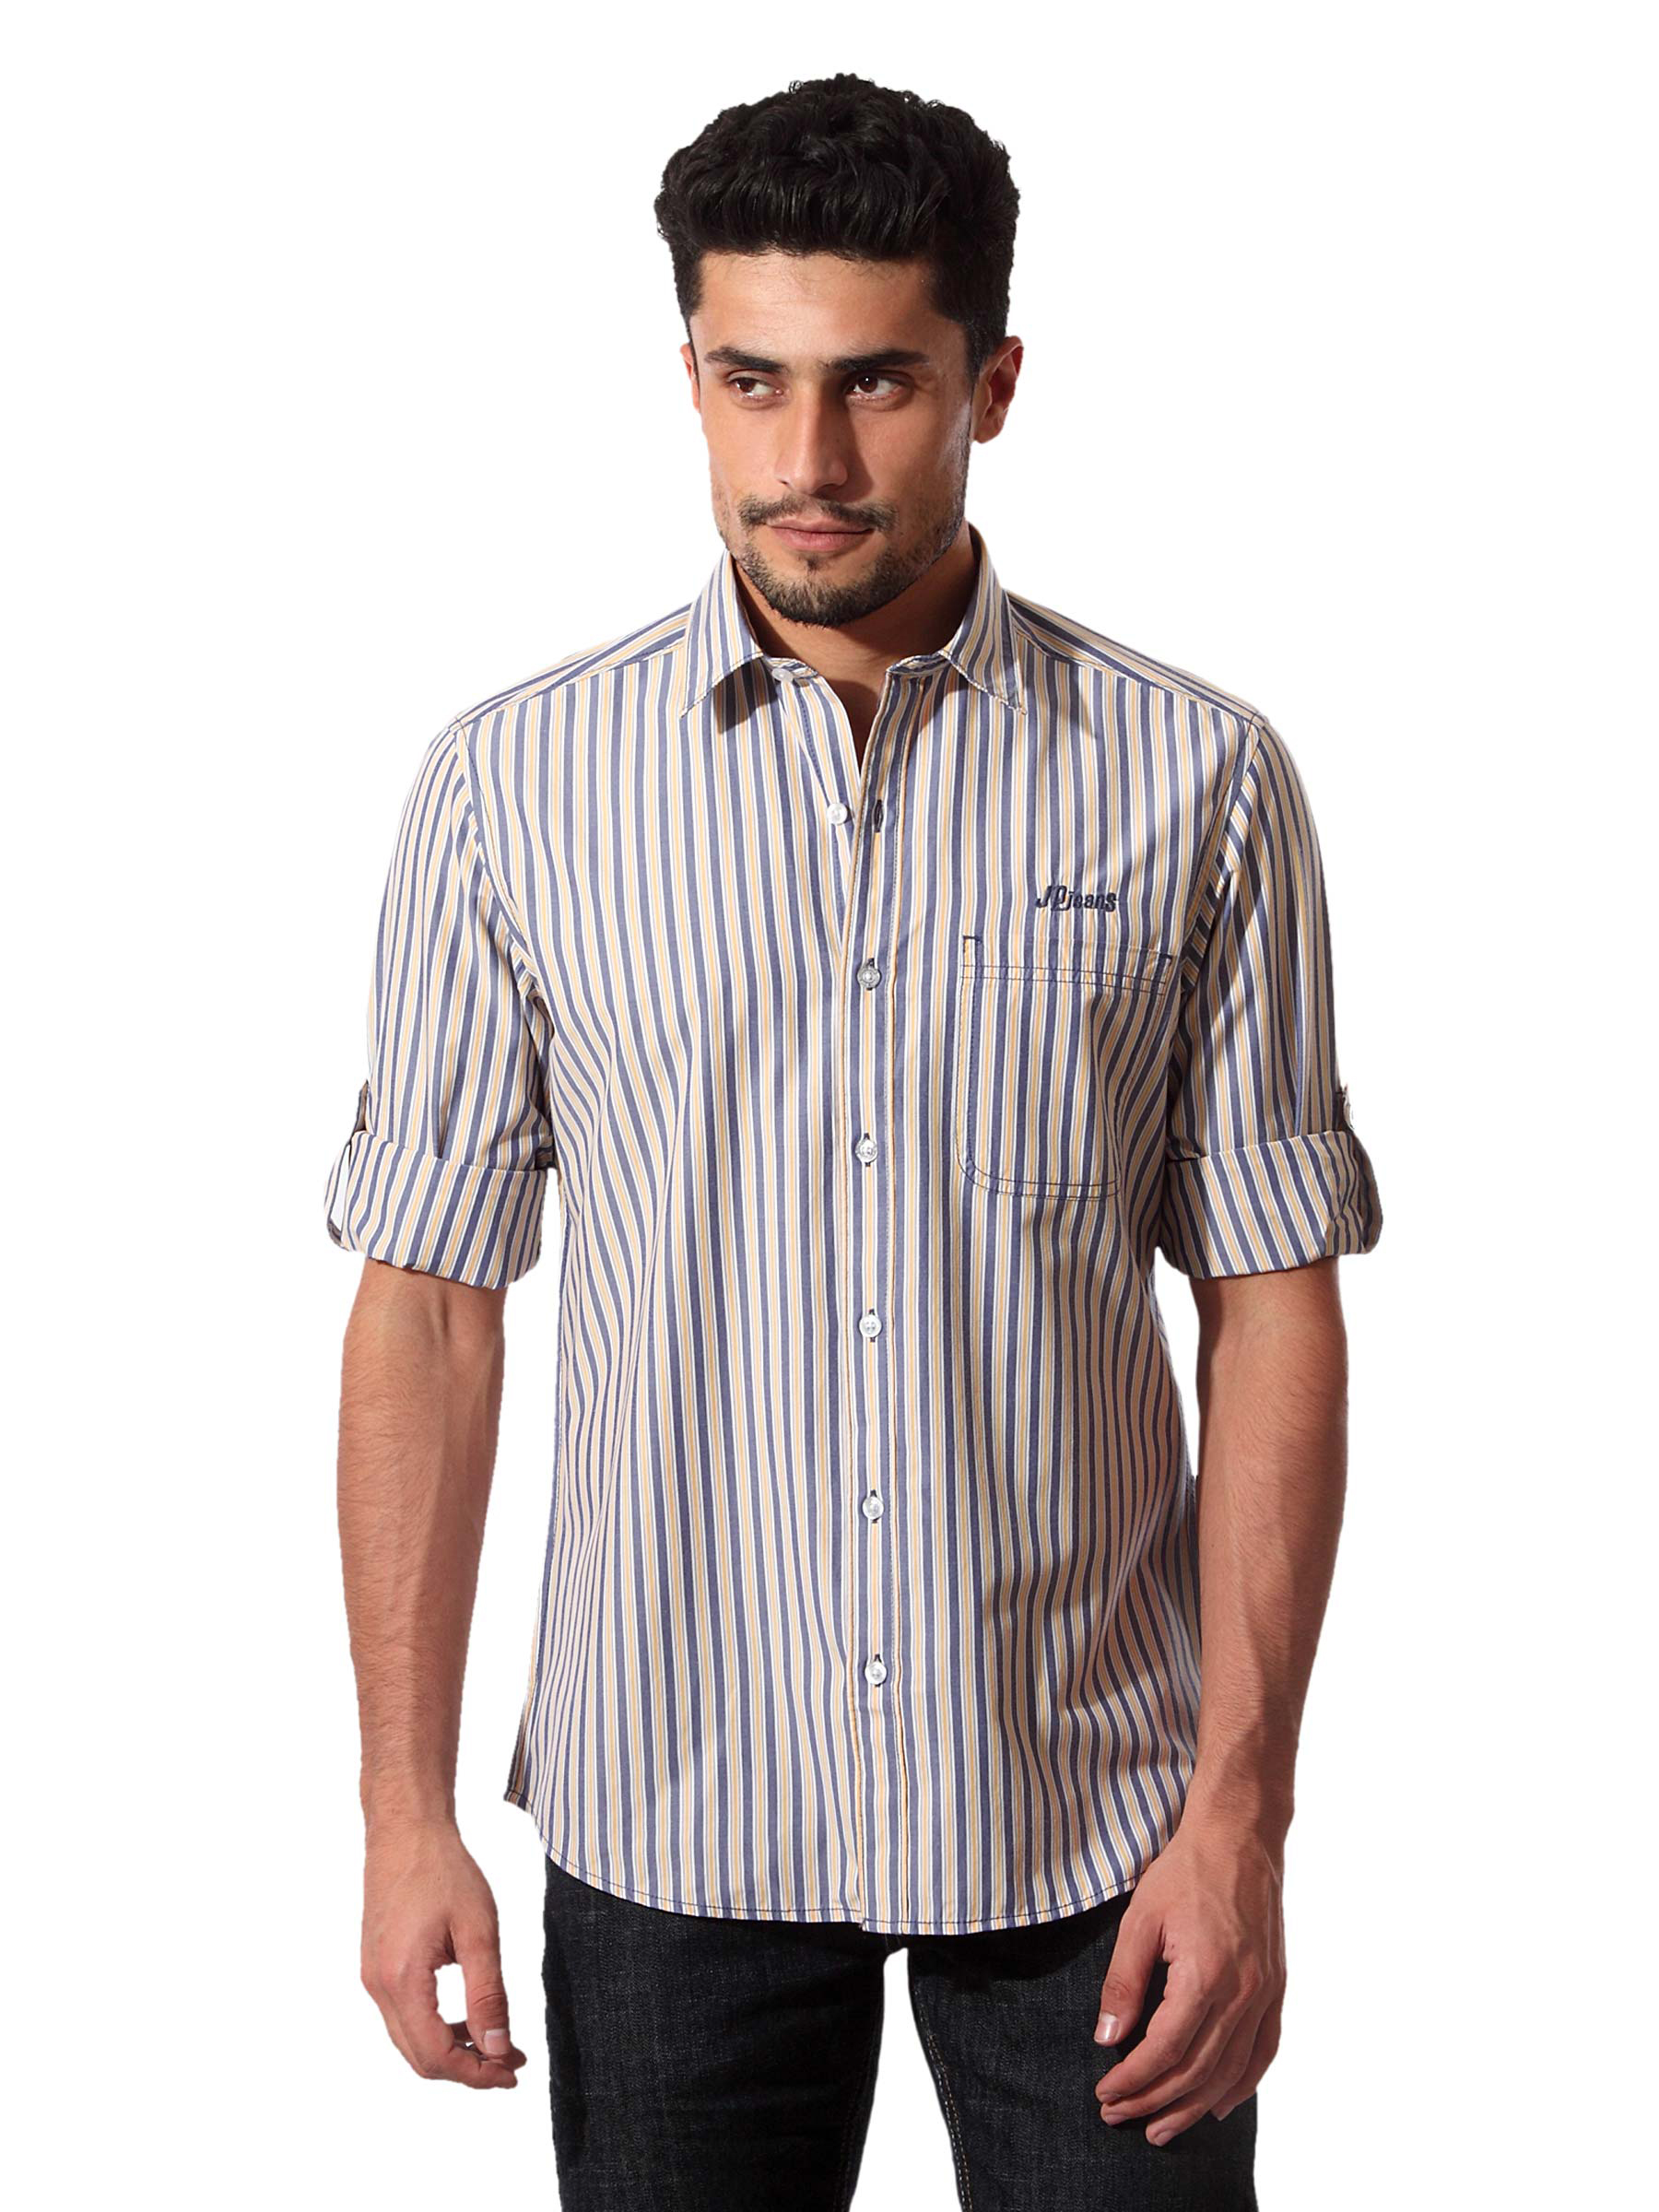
John Players Men Stripes Blue Shirt
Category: Apparel / Topwear / Shirts
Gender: Men
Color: Blue
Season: Summer 2012
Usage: Casual